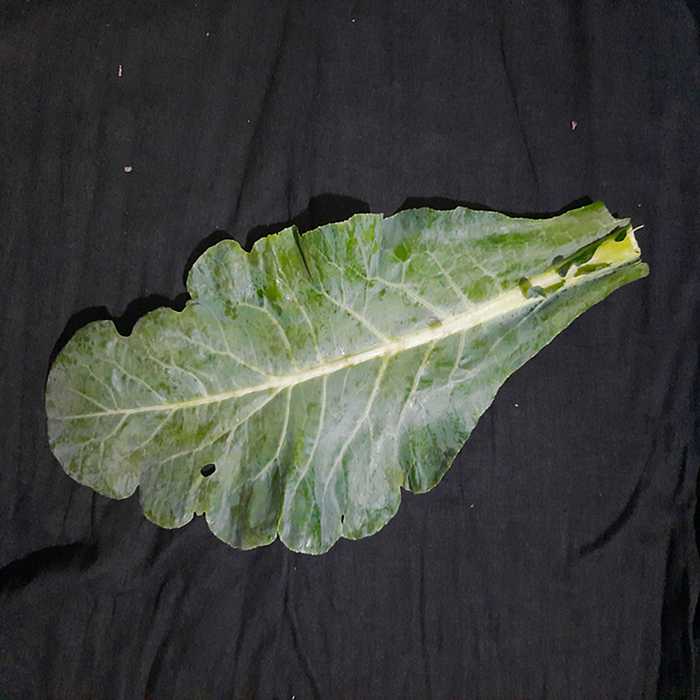
Plant: Cauliflower
Label: Fresh leaf